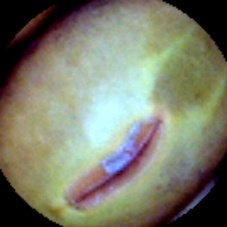
Label: Immature